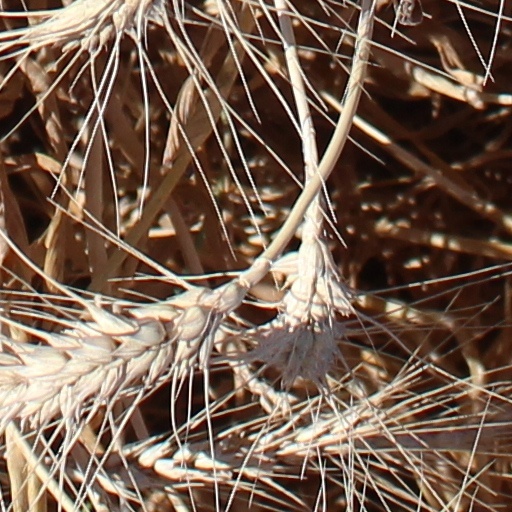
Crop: wheat